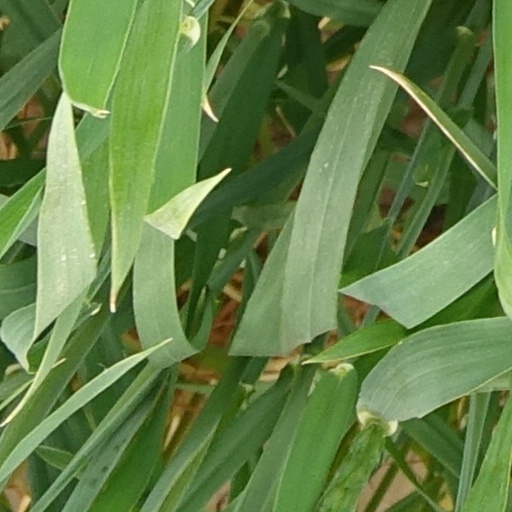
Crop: wheat